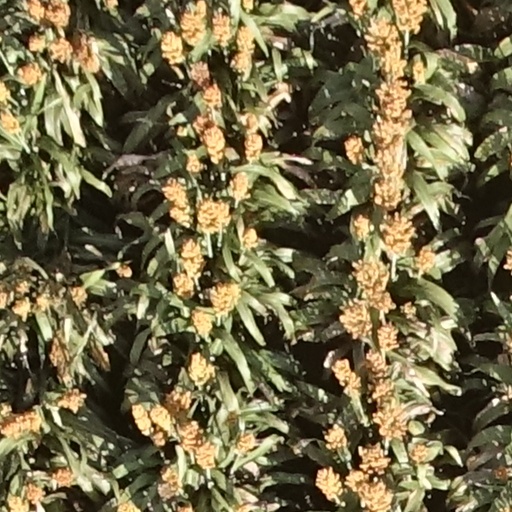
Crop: sorghum